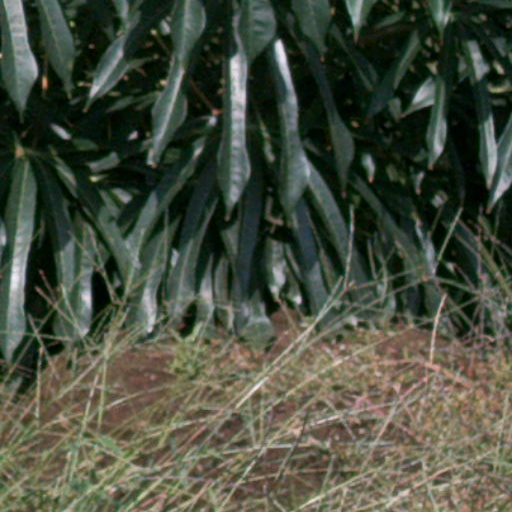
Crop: cassava